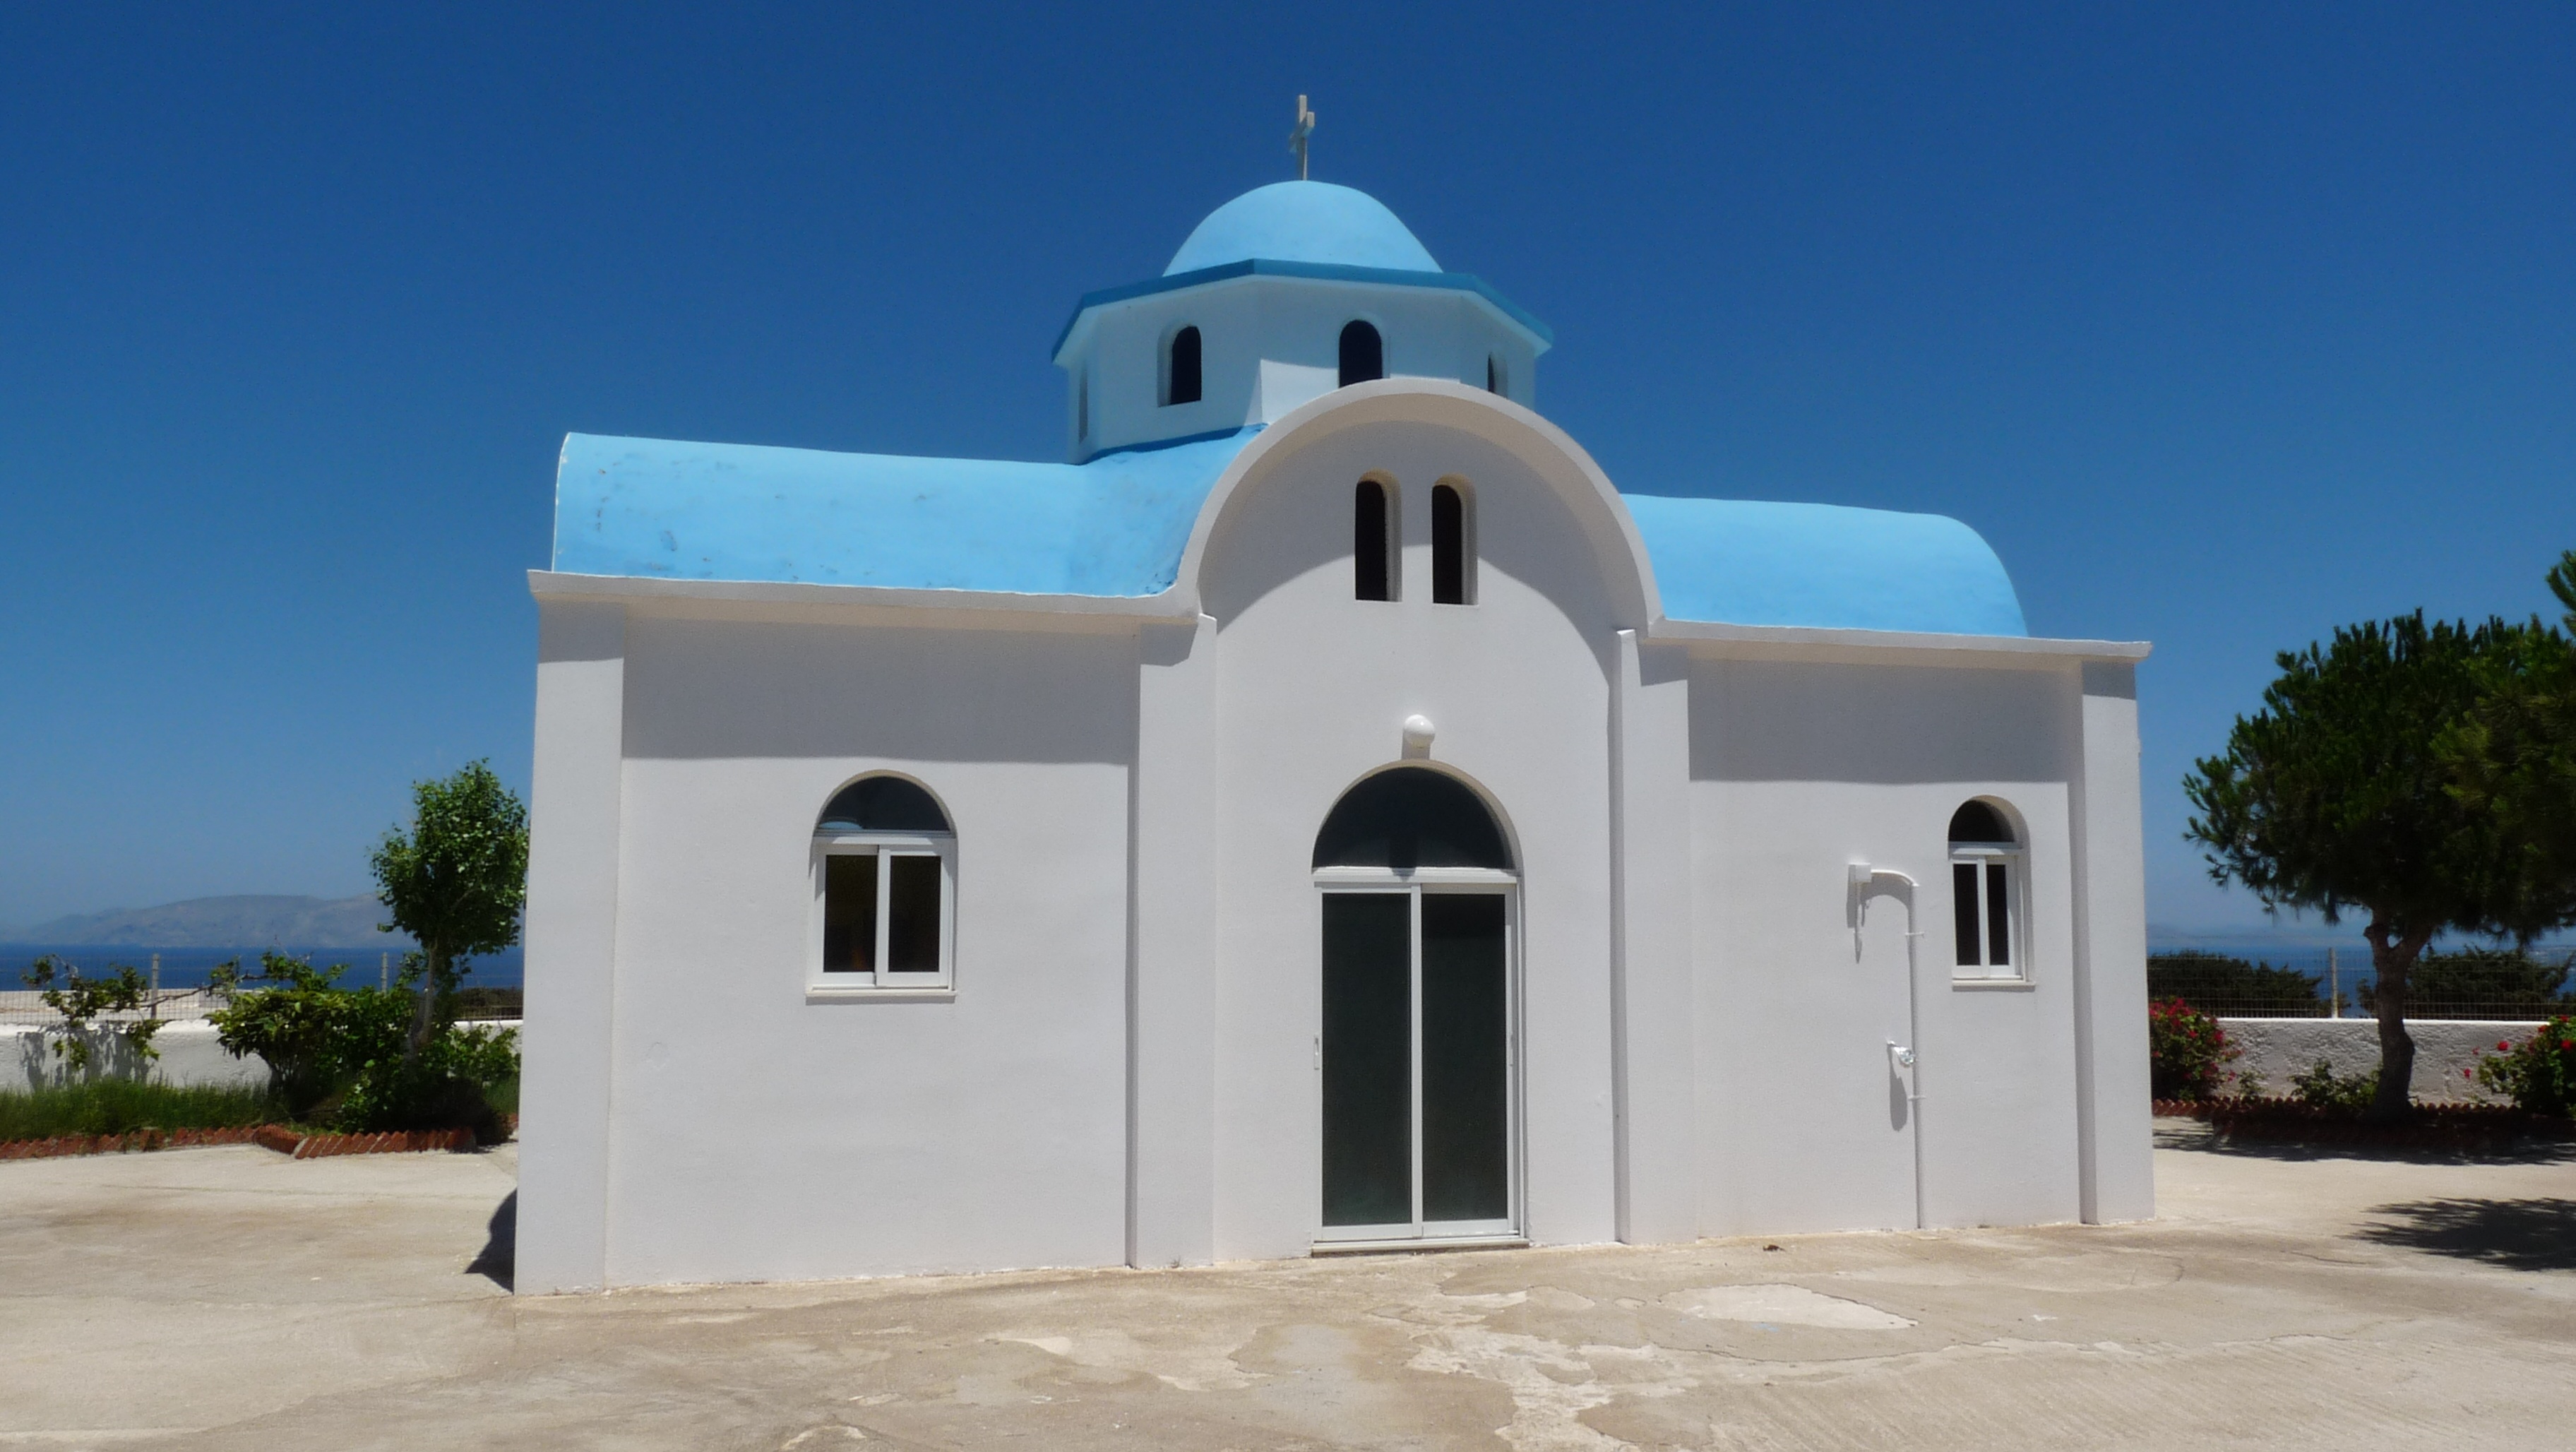
building, small, religion, island, facade, church, chapel, cross, place of worship, monastery, greece, mosque, orthodox, kos, blue roof, white walls, spanish missions in california